Motorola 6800

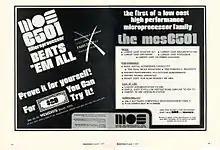
Introductory advertisement for the MOS Technology MCS6501 microprocessor in August 1975

Peddle continued working for Motorola while looking for investors for his new microprocessor concept. After approaching Mostek and being rejected, in August 1974 Chuck Peddle left Motorola and joined a small semiconductor company in Pennsylvania, MOS Technology. He was followed by seven other Motorola engineers: Harry Bawcom, Ray Hirt, Terry Holdt, Mike James, Will Mathis, Bill Mensch and Rod Orgill. Peddle's group at MOS Technology developed two new microprocessors that were compatible with the Motorola peripheral chips like the 6820 PIA. Rod Orgill designed the MCS6501 processor that would plug into a MC6800 socket and Bill Mensch did the MCS6502 that had the clock generation circuit on chip. These microprocessors would not run 6800 programs because they had a different architecture and instruction set. The major goal was a microprocessor that would sell for under . This would be done by removing non-essential features to reduce the chip size. An 8-bit stack pointer was used instead of a 16-bit one. The second accumulator was omitted. The address buffers did not have a three-state mode for Direct Memory Access (DMA) data transfers. The goal was to get the chip size down to 153 mils x 168 mils.